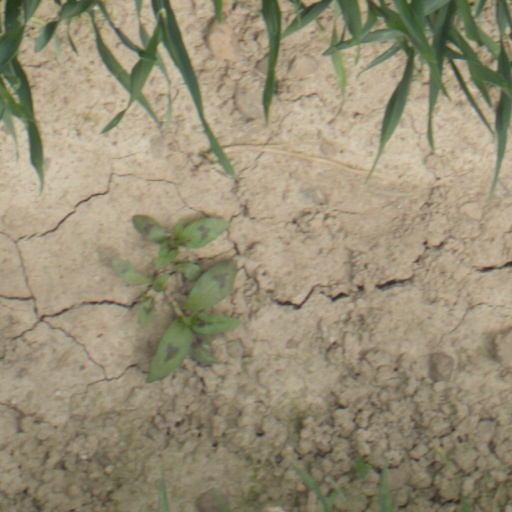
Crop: wheat